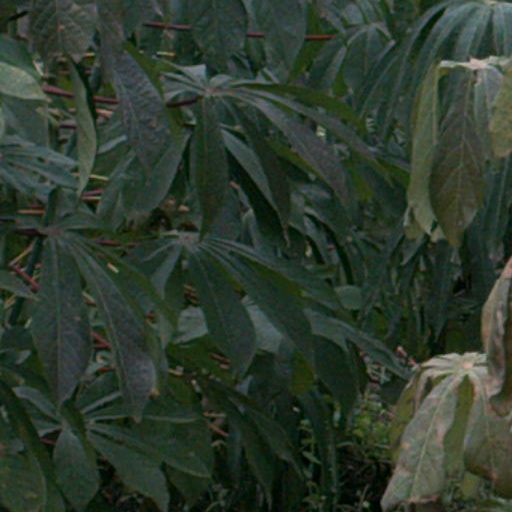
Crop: cassava